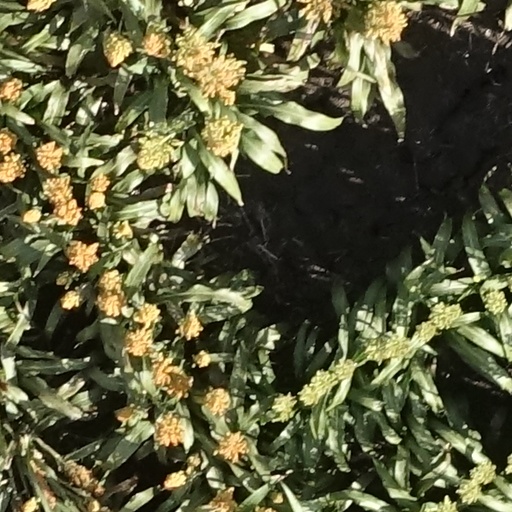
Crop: sorghum